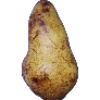
Label: pear_abate